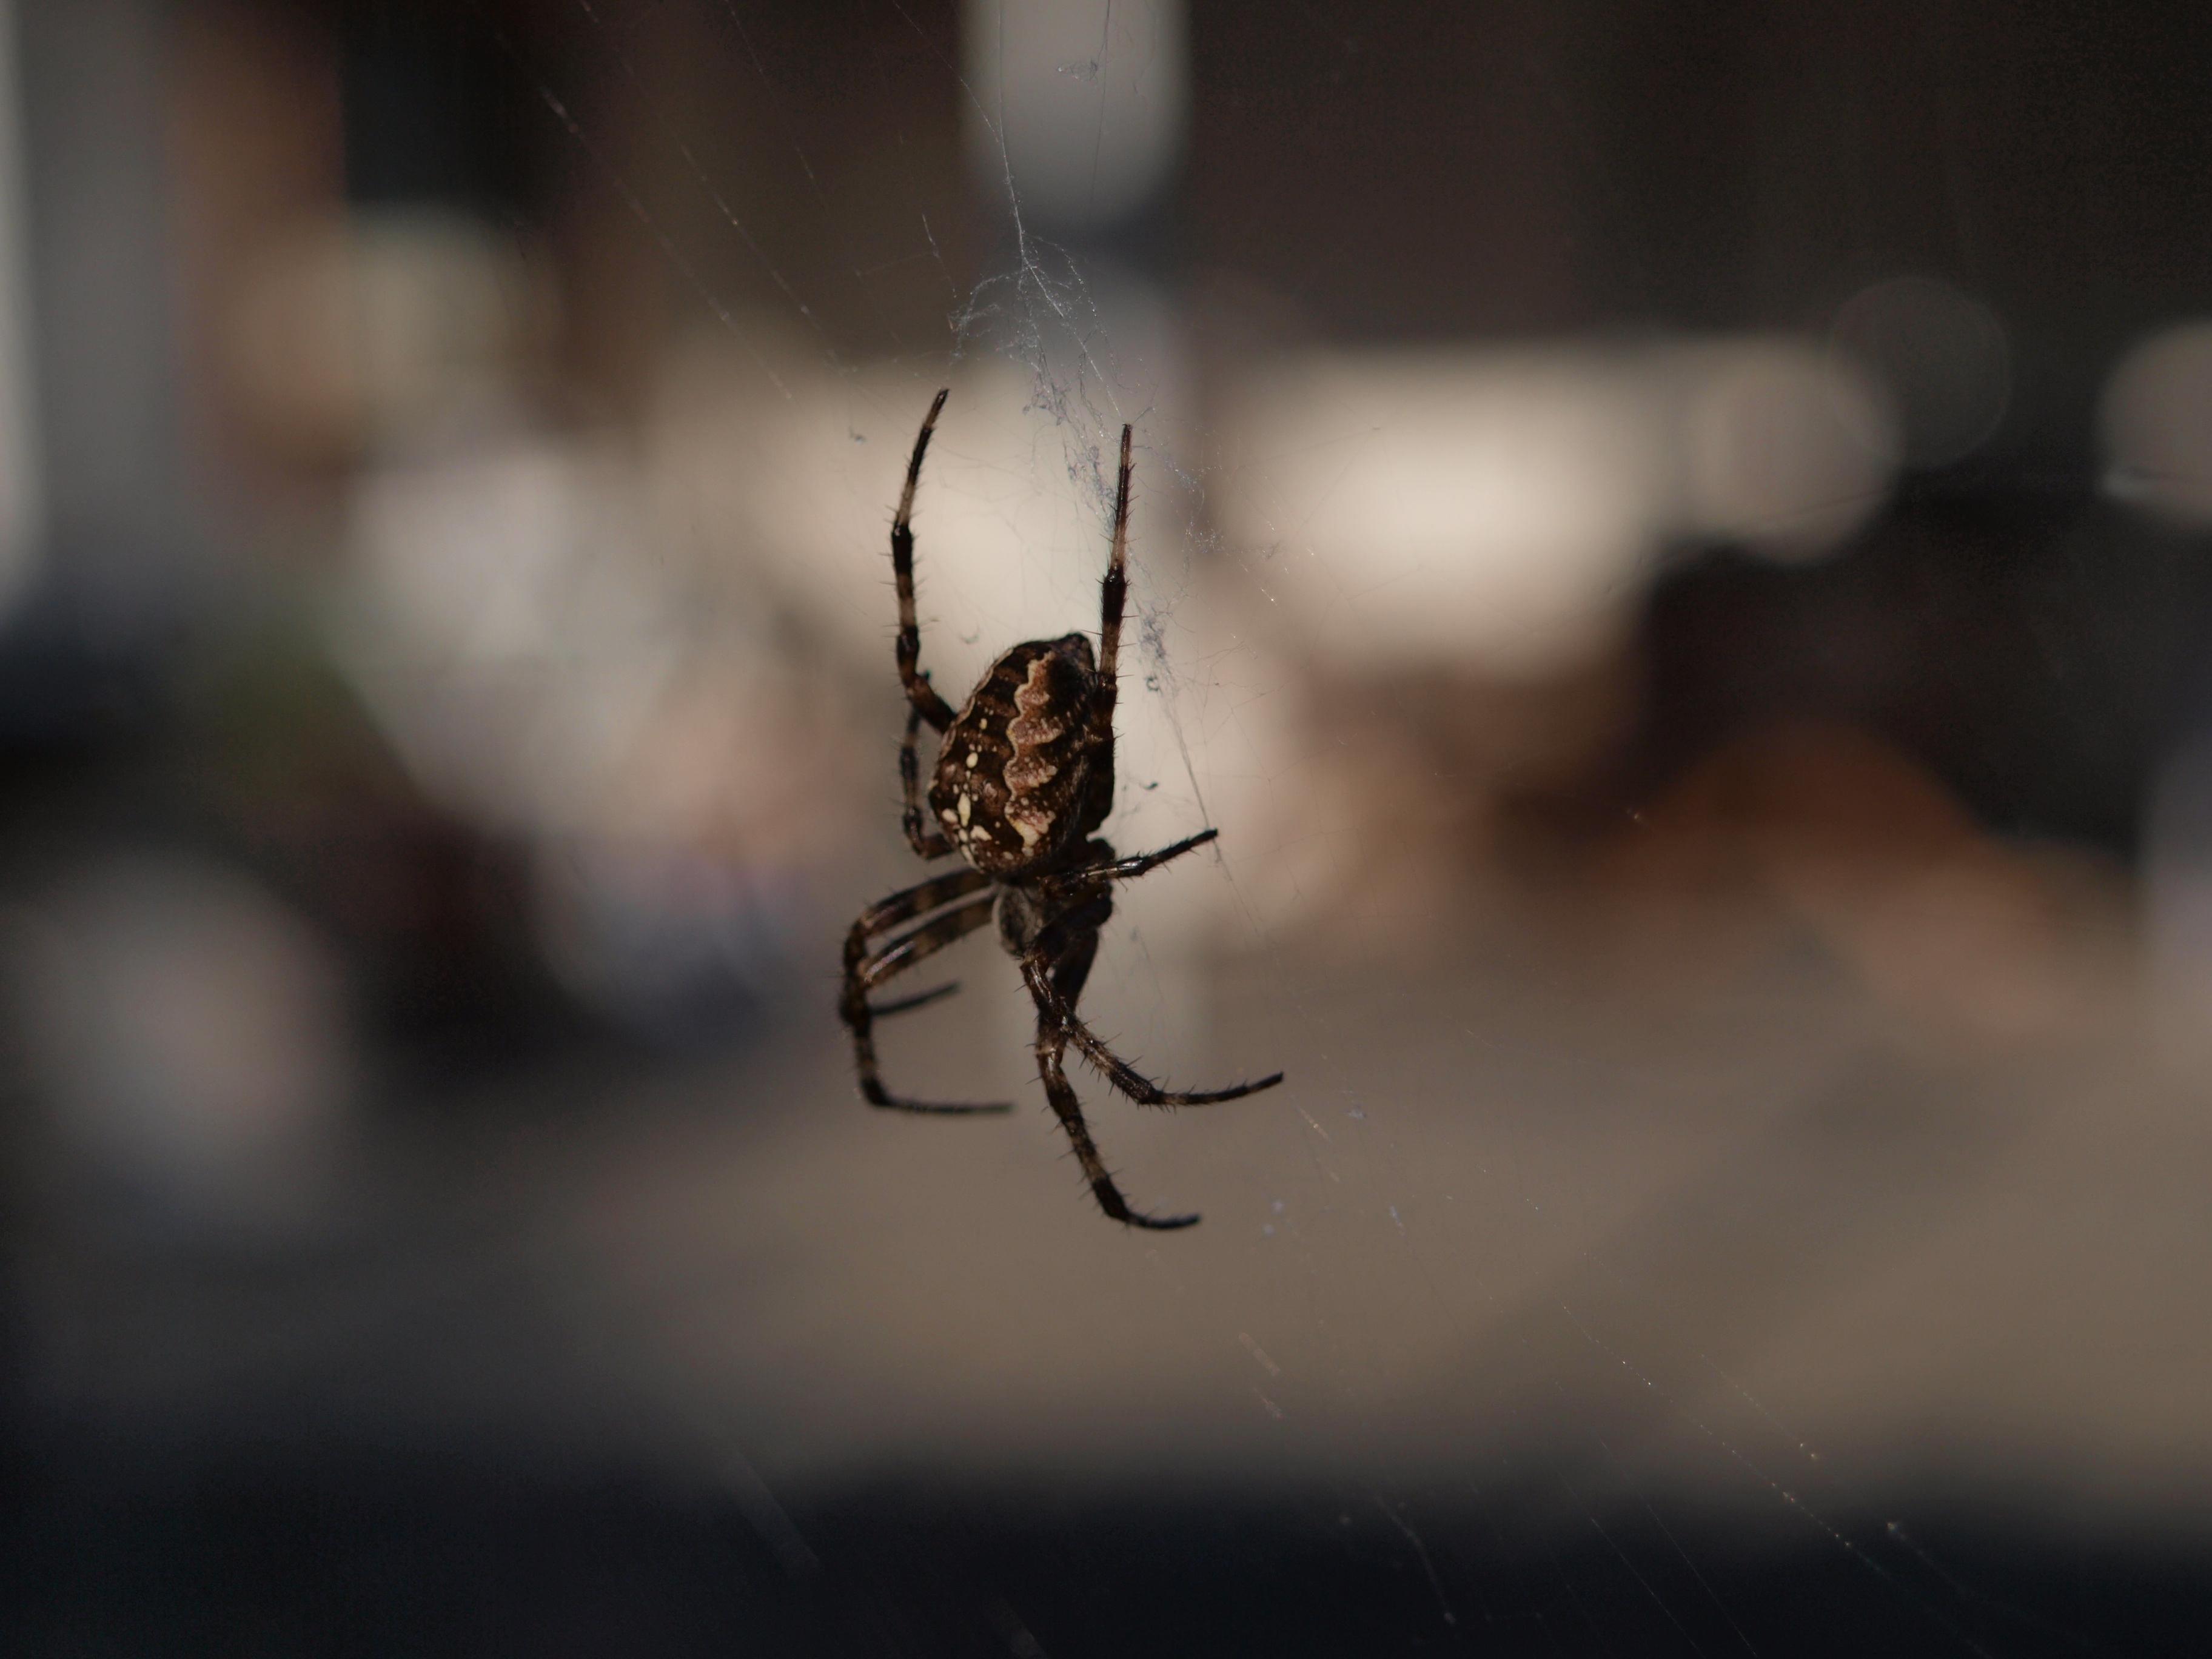
nature, photography, insect, close, fauna, invertebrate, weave, close up, spider, arachnid, network, macro photography, arthropod, arachne, araneus, orb weaver spider